69th Venice International Film Festival

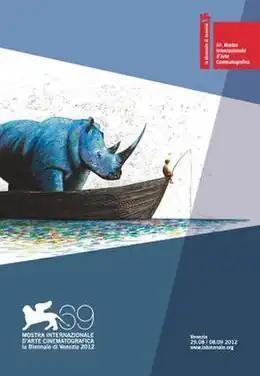
Festival poster

The 69th annual Venice International Film Festival, was held from 29 August to 8 September 2012, at Venice Lido in Italy.